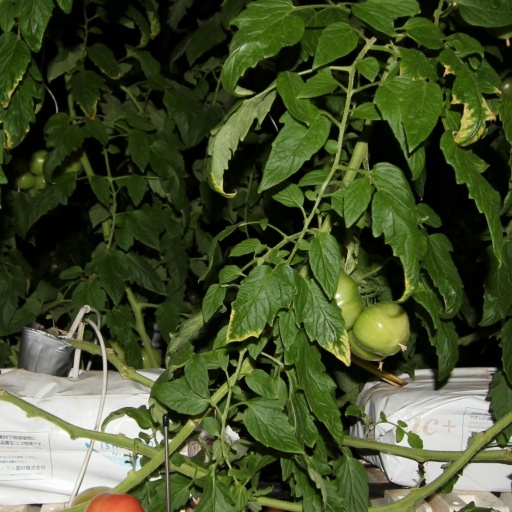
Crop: tomato